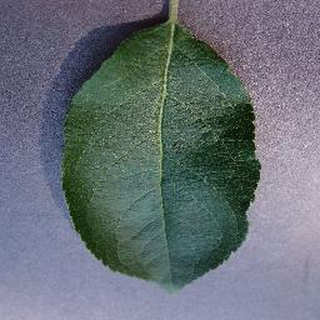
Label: healthy_apple